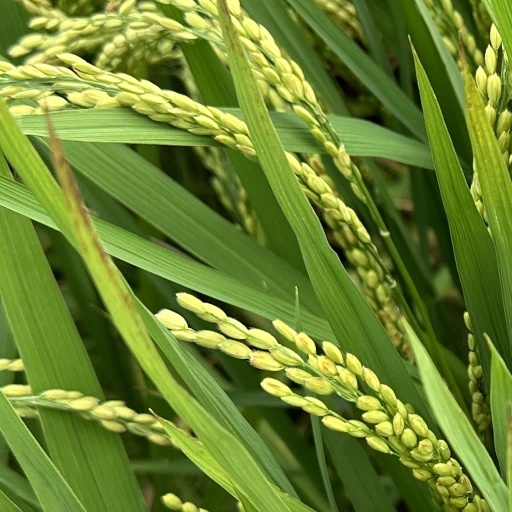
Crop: rice